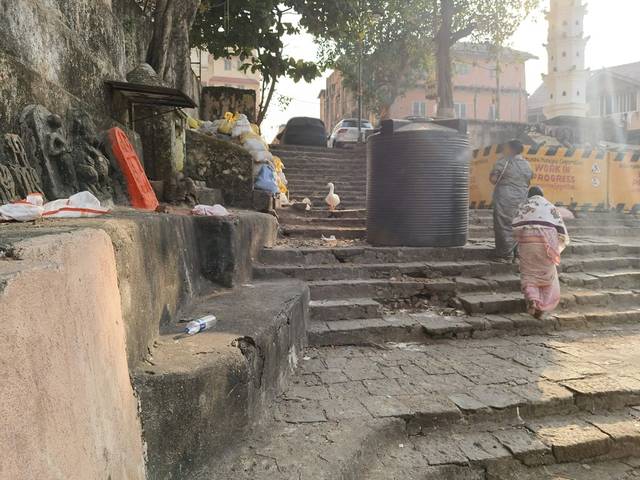
Region: India
Coordinates: 18.945, 72.794